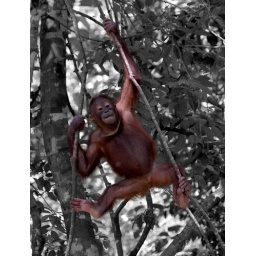
Orangutan in black and white